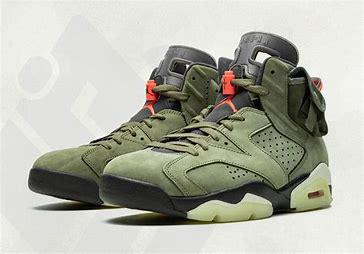
Brand: Nike
Model: Air Jordan 6